Charge trap flash

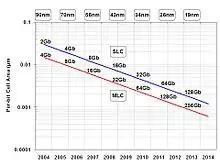
Figure 4. Process shrinks over time.

NAND flash has been scaling very aggressively (figure 4). As processes migrate, the width of the interface of the control gate and the floating gate shrinks in proportion to the square of the shrink, and the spacing between floating gates shrinks in proportion to the process shrink, but the floating gate's thickness remains the same (the thinner the floating gate is made the less tolerant the cell becomes to electron loss). This means that the coupling between adjacent floating gates becomes larger than the coupling between the control gate and the floating gate, leading to data corruption between adjacent bits.